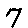
Label: 7